Peter Jambrek

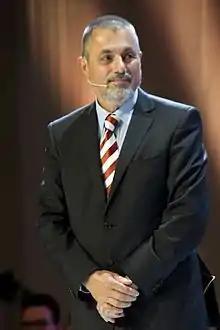
Peter Jambrek (1940), in an Esquerra Republicana de Catalunya meeting supporting Catalonia's referendum. Barcelona, March 4, 2017

Peter Jambrek (born 14 January 1940) is a Slovenian sociologist, jurist, politician and intellectual. He is considered among the fathers of the current Slovenian Constitution, and the most influential public intellectuals in Slovenia.